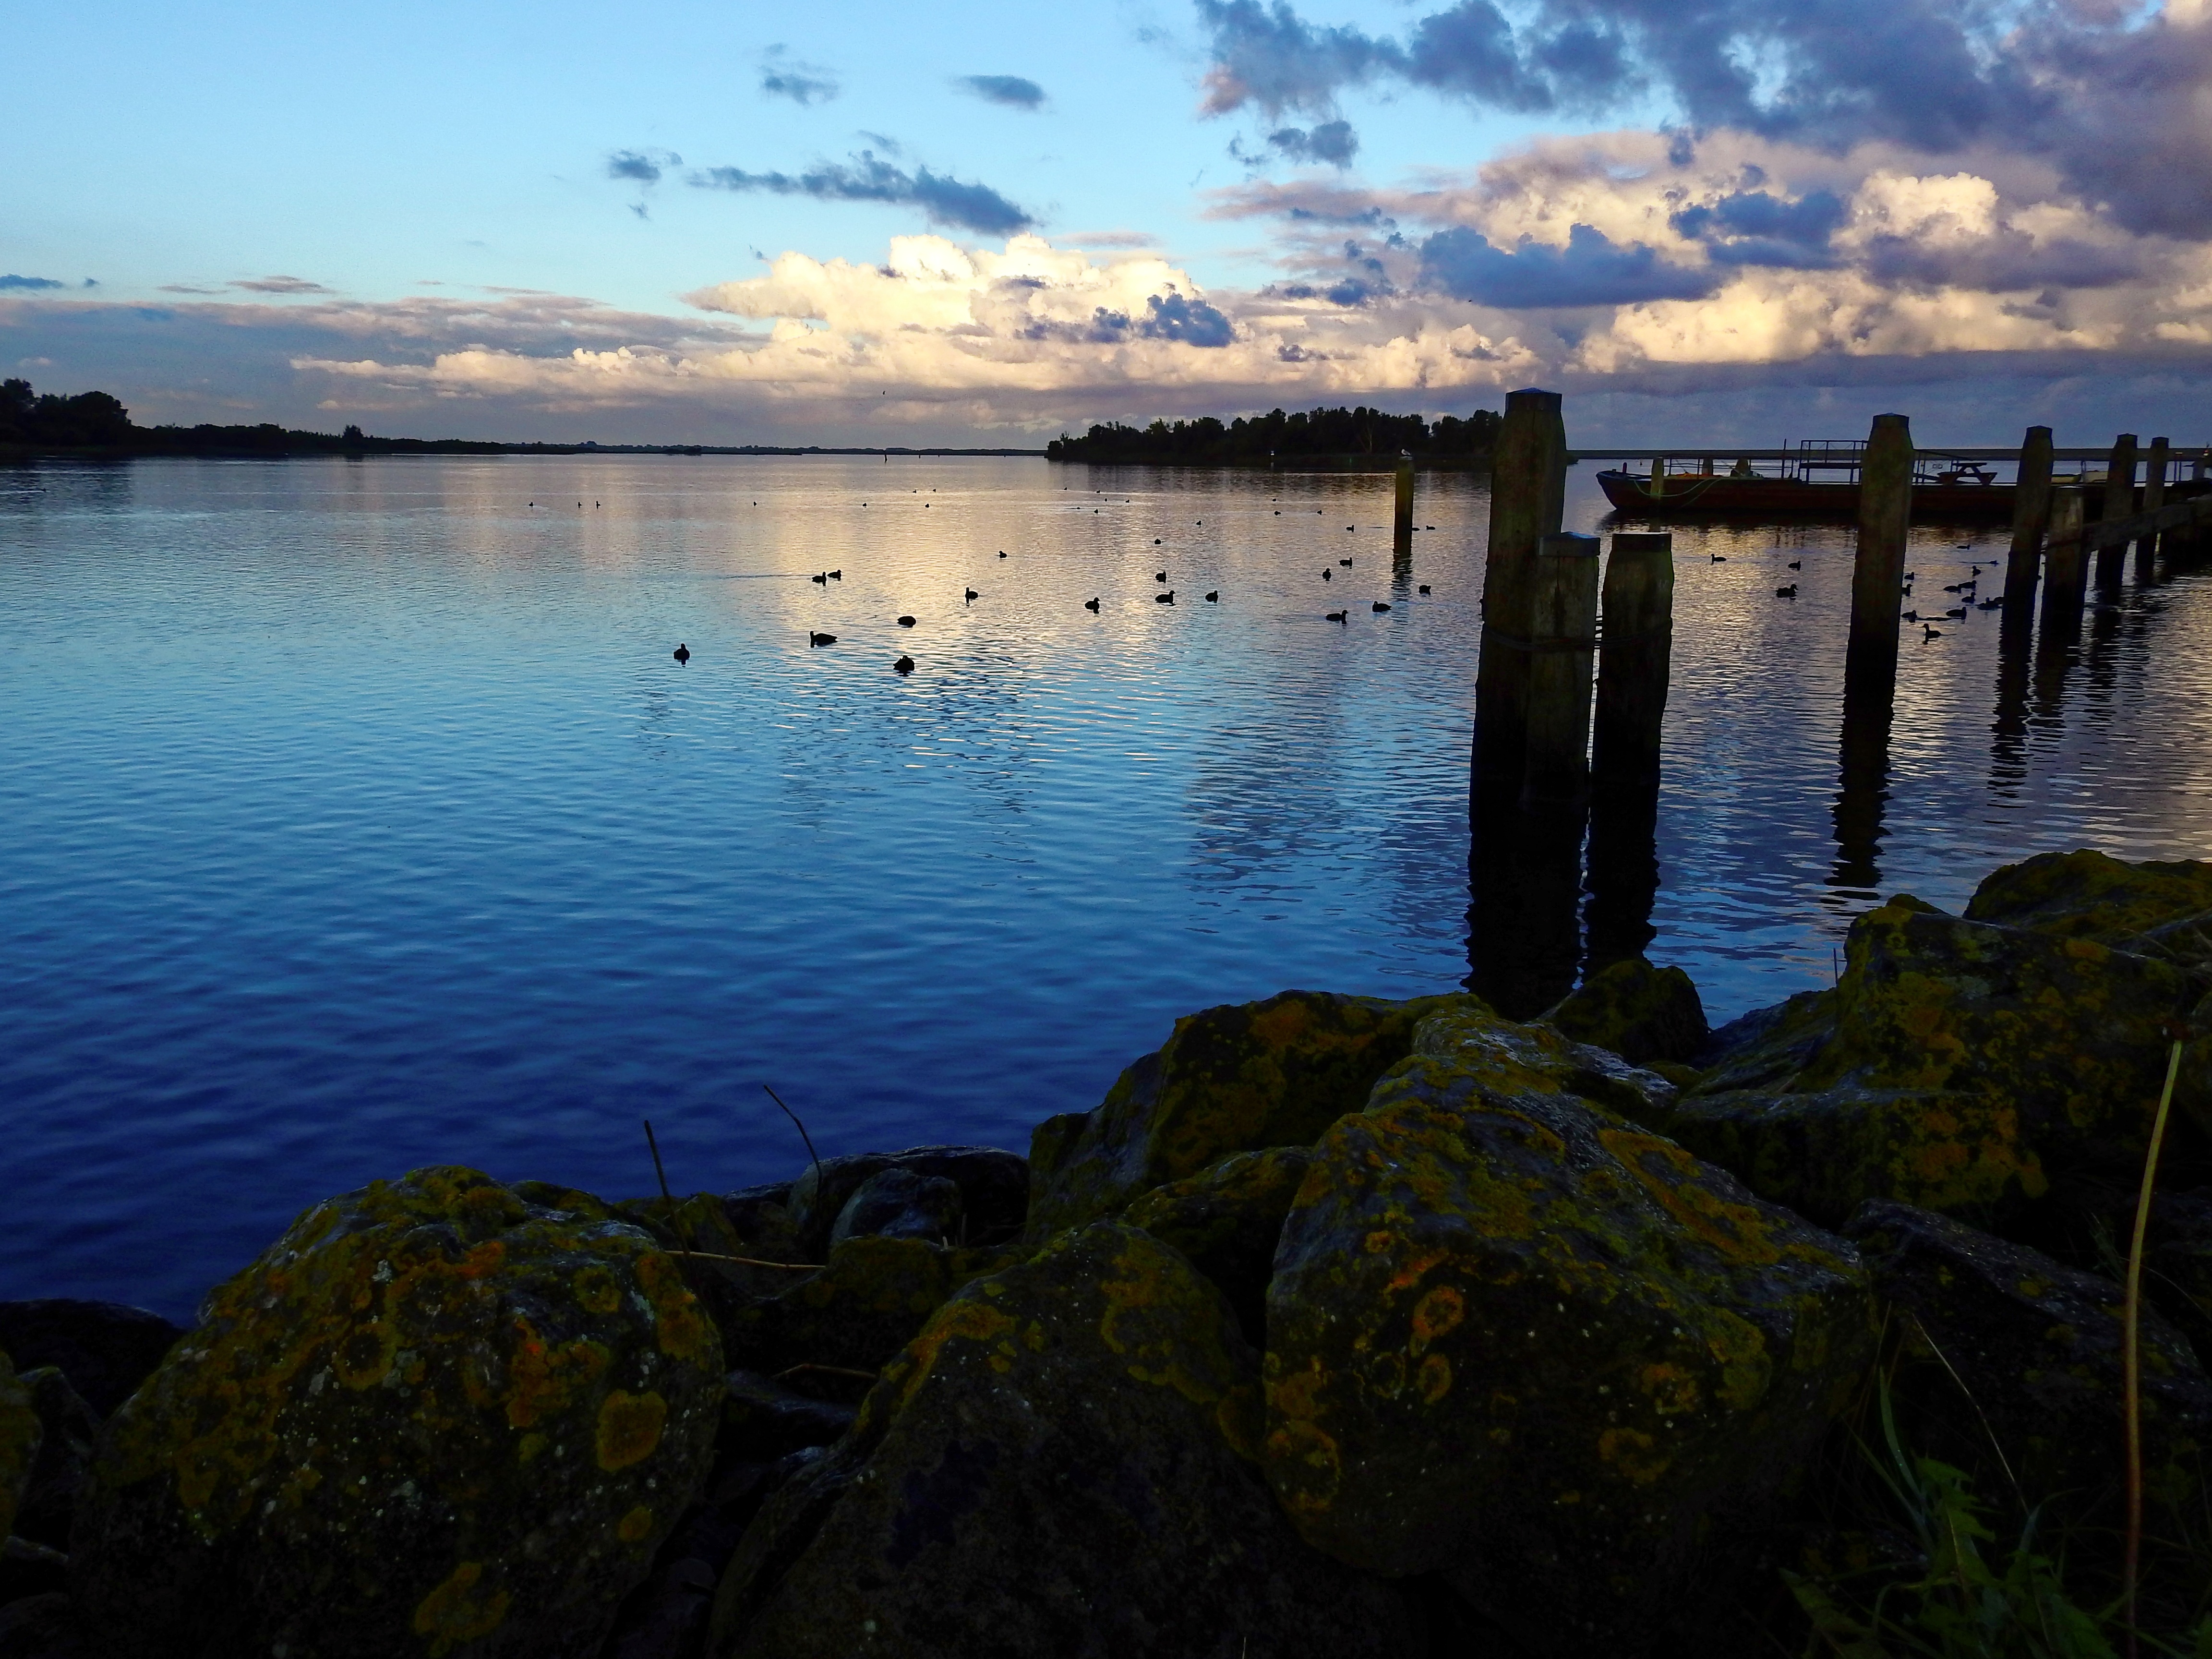
landscape, sea, coast, water, nature, rock, ocean, horizon, cloud, sky, sunrise, sunset, sunlight, morning, shore, lake, dawn, river, dusk, evening, reflection, bay, island, reservoir, body of water, clouds, loch, north sea, blue hour